Forced displacement

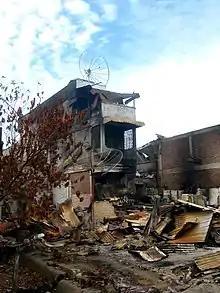
Damage to residence in Nias, Indonesia from the December 2004 Indian Ocean tsunami

Human-made displacement describes forced displacement caused by political entities, criminal organizations, conflicts, human-made environmental disasters, development, etc. Although impacts of natural disasters and blights/pests may be exacerbated by human mismanagement, human-made causes refer specifically to those initiated by humans. According to UNESCO, armed conflict stands as the most common cause behind forced displacement, reinforced by regional studies citing political and armed conflict as the largest attributing factors to migrant outflows from Latin America, Africa, and Asia.